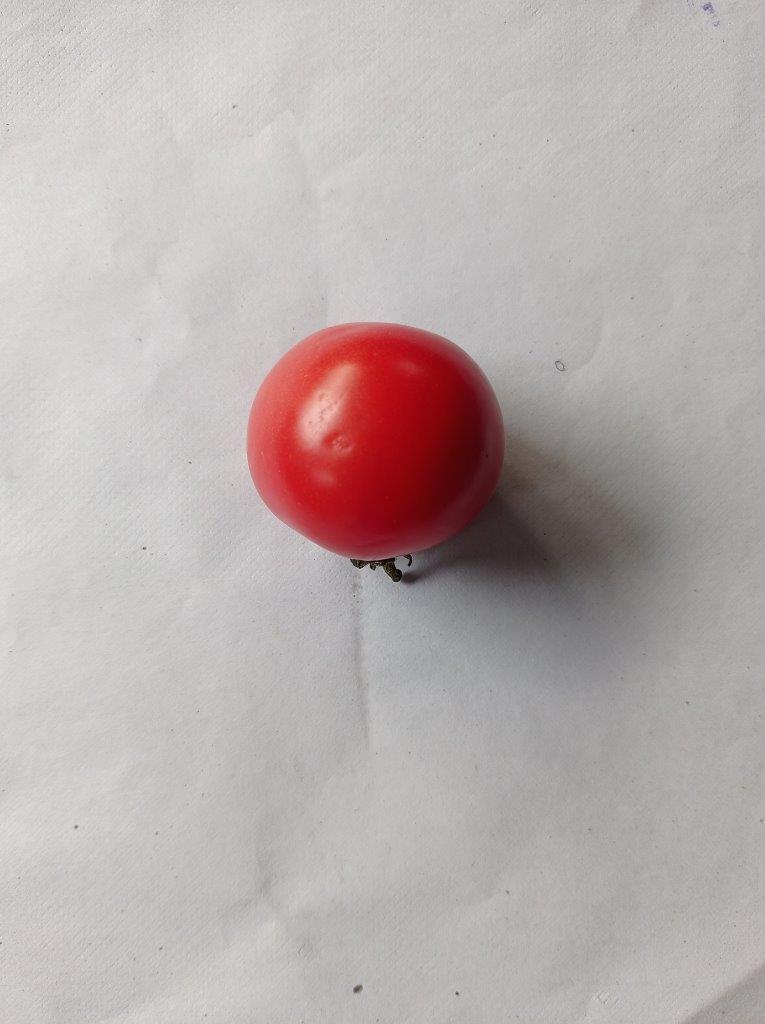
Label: Fresh